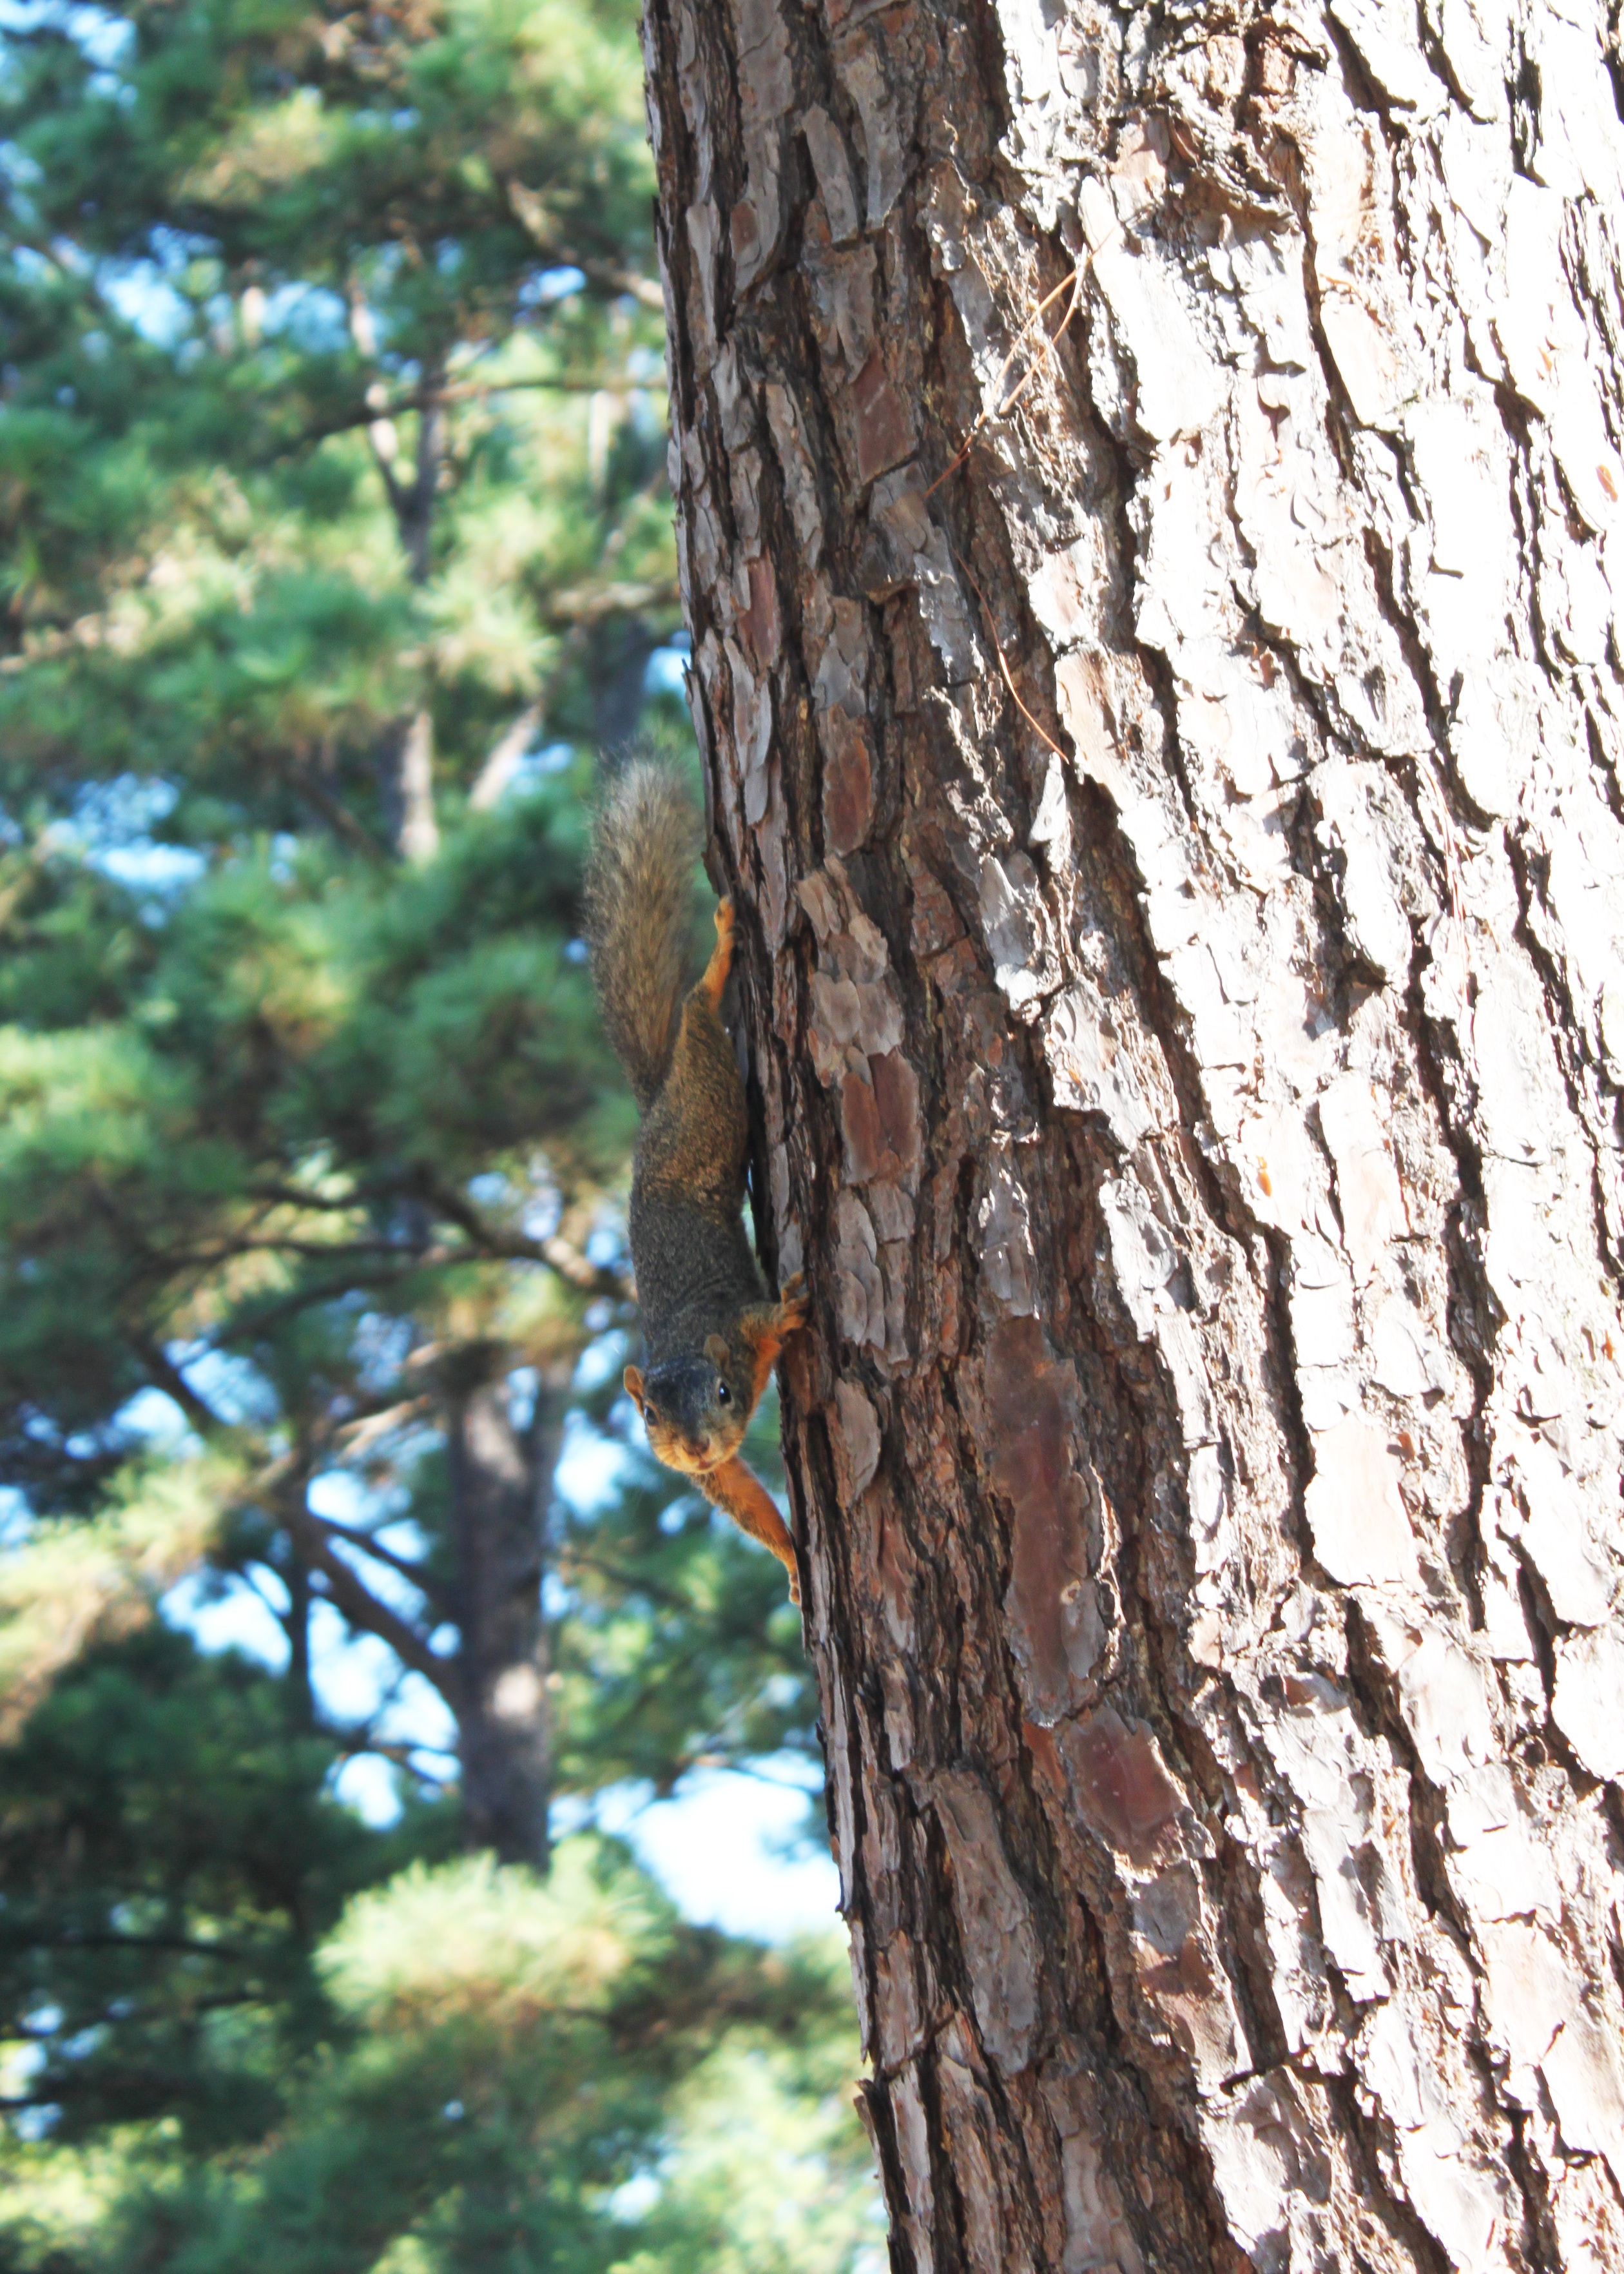
tree, nature, forest, branch, bird, plant, wood, leaf, trunk, animal, wildlife, environment, natural, park, mammal, fauna, pin, woody plant, land plant